Government Communications Security Bureau

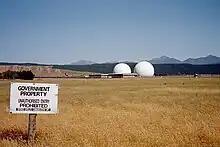
The Waihopai facility

The Waihopai Station has been operating since 1989. It is described as a satellite communications monitoring facility in the Waihopai Valley, near Blenheim. The facility has been identified by MP Keith Locke as part of ECHELON. Few details of the facility are known, but it is believed that it intercepts and processes all phone calls, faxes, e-mails and computer data communications. The site is a regular target for protesters and activists who are attempting to have the base closed down. The Anti-Bases Campaign have had regular yearly protests at the base.